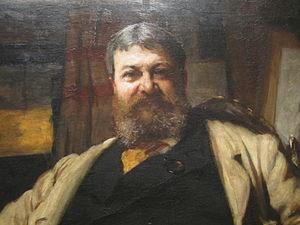
Henry Hobson Richardson est un architecte américain, qui appliqua la tendance éclectique et diffusa les préceptes de l'Académie des beaux-arts dans son pays. On lui doit notamment la diffusion dans son pays, du style néoroman appelé « roman richardsonien ».